Woo Pak-chuen

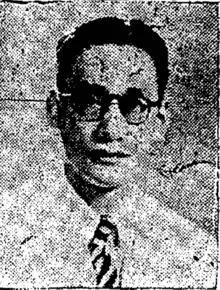
Woo Pak-chuen ca. 1952

Woo Pak-chuen (10 January 1910 – 30 April 2008) was a prominent politician and lawyer of Hong Kong. He was former Unofficial Member of the Executive and Legislative Council of Hong Kong. From 1972 to 1973, he was the Senior Unofficial Member of the Legislative Council.